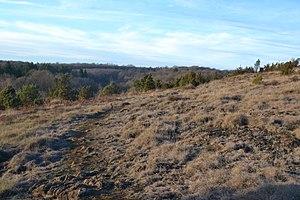
Paysage de la lande serpentinicole de la Flotte et du Cluzeau (Château-Chervix, Haute-Vienne, France).
La lande de la Flotte et du Cluzeau, classée dans ses caractéristiques géologiques comme serpentine de la Flotte et du Cluzeau, est une lande située sur les communes de Château-Chervix et Meuzac, dans les monts de Fayat, en Haute-Vienne, dont l'intérêt et le classement en ZNIEFF reposent sur la présence d'affleurement de serpentinite, comme on en trouve plusieurs au sud du département de la Haute-Vienne.